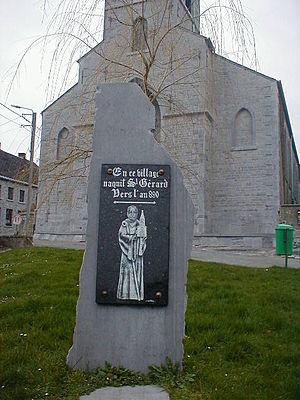
Stave est un village de l'Entre-Sambre-et-Meuse sis entre Mettet et Florennes. Administrativement il fait partie de la commune de Mettet, dans la province de Namur. C'était une commune à part entière avant la fusion des communes de 1977.
Saint Gérard de Brogne, né à Stave à la fin du IXᵉ siècle, fonda en 919 à Brogne, aujourd'hui Saint-Gérard, une abbaye bénédictine. Sa renommée fit que ses services furent souvent demandés pour réformer une abbaye ou l'autre. Il mourut à Brogne en 959. Liturgiquement Saint Gérard est commémoré le 3 octobre.